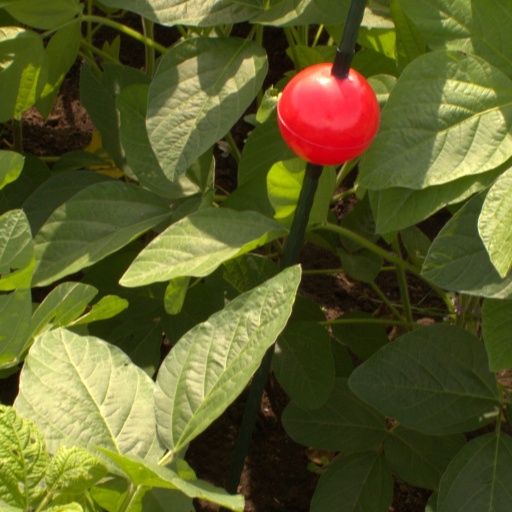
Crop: soybean